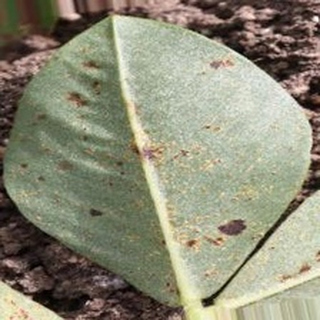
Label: groundnut_rust